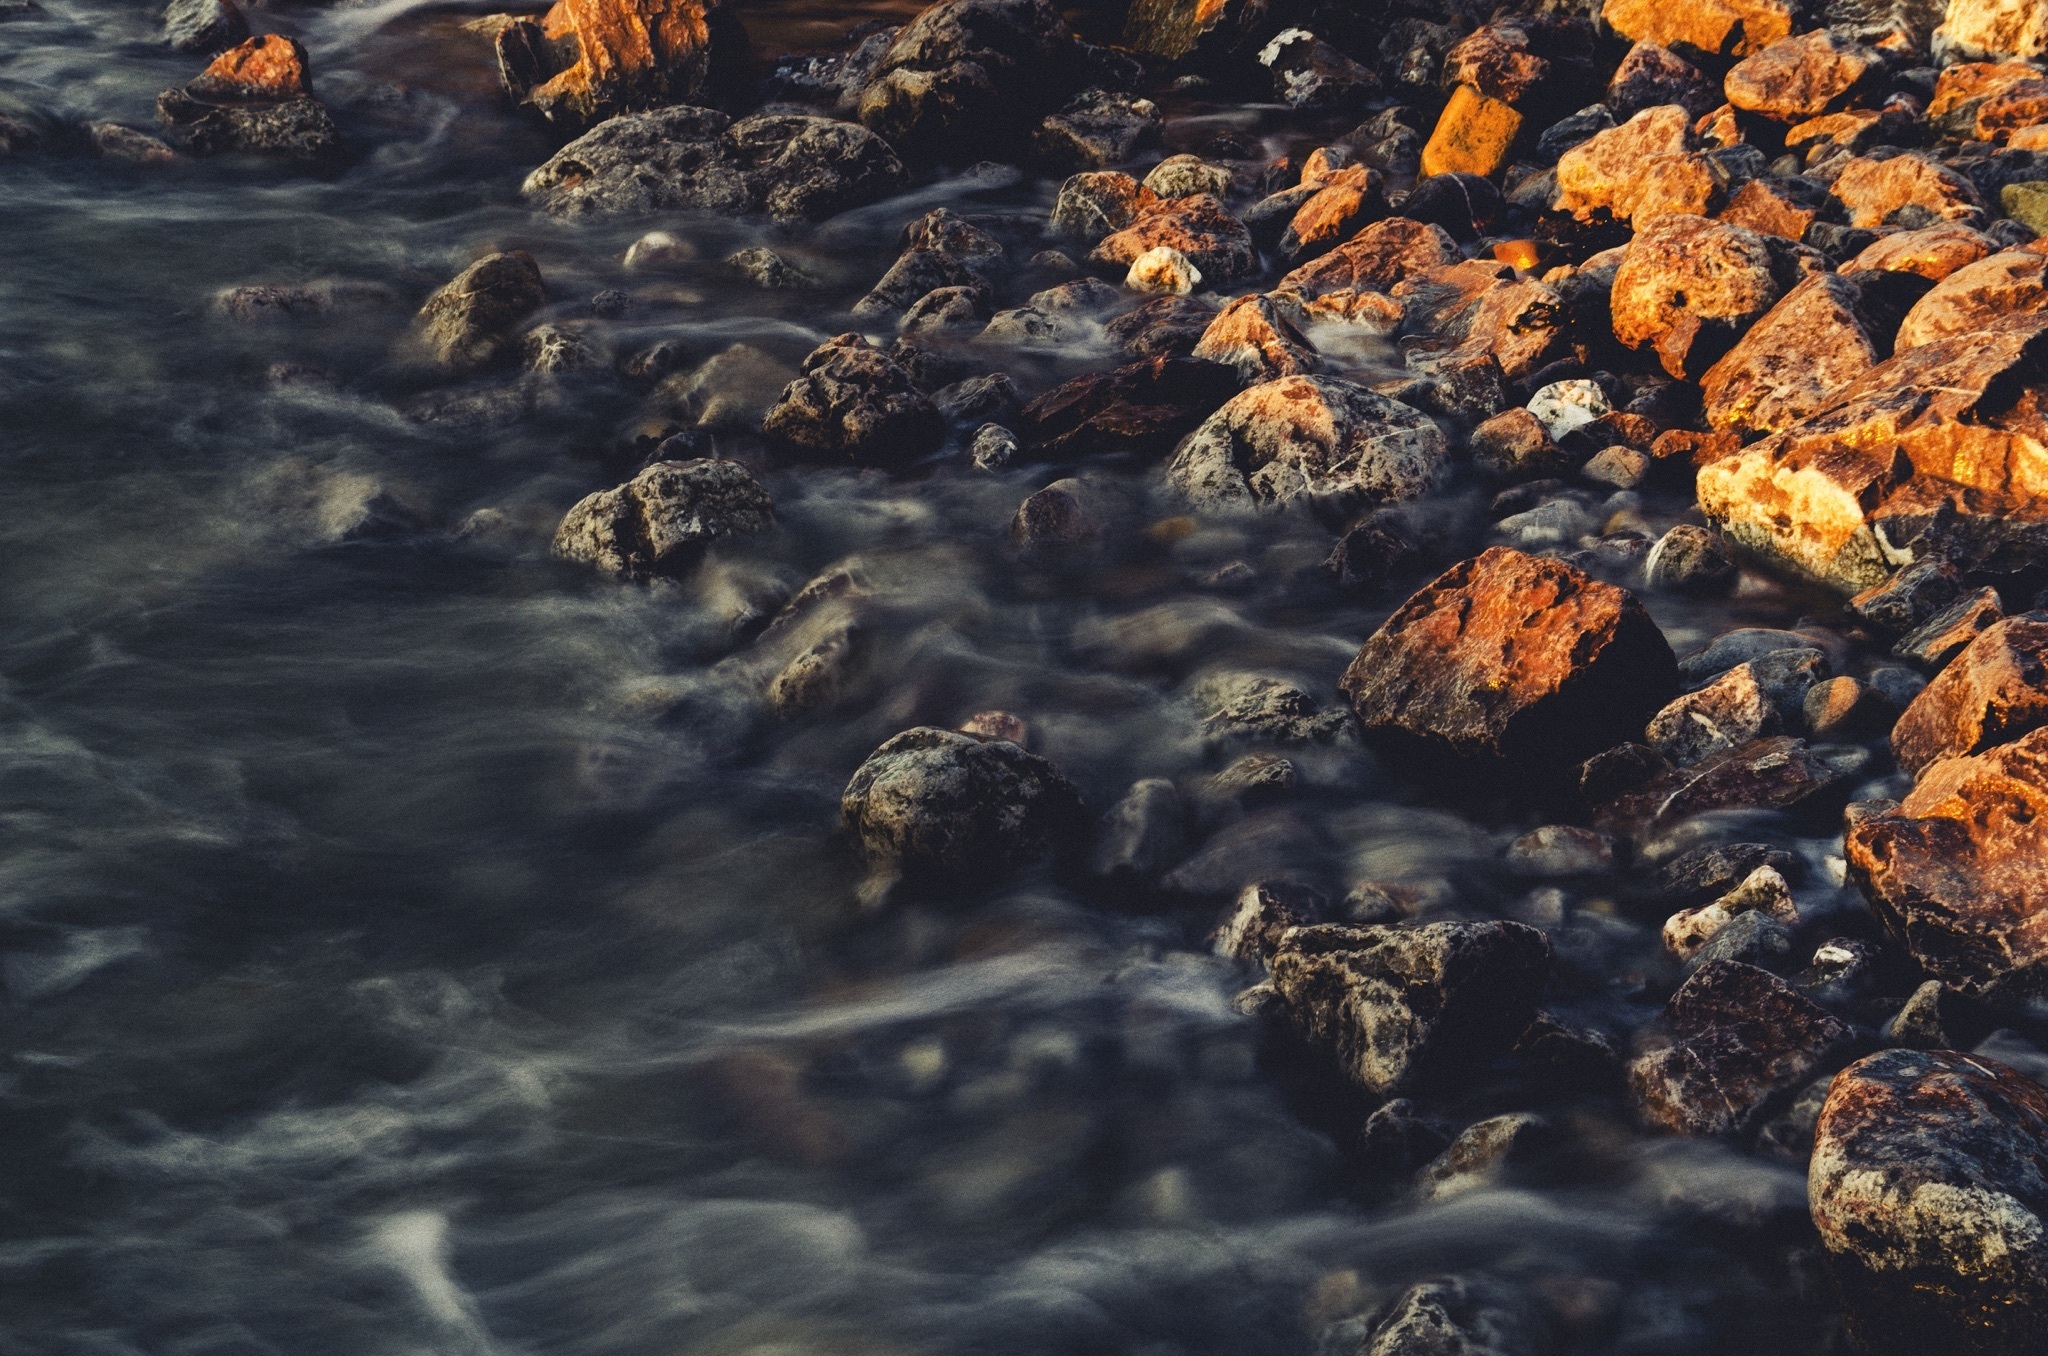
sea, water, nature, rock, sunlight, leaf, stone, stream, reflection, relax, tranquil, peaceful, autumn, season, rocks, ripples